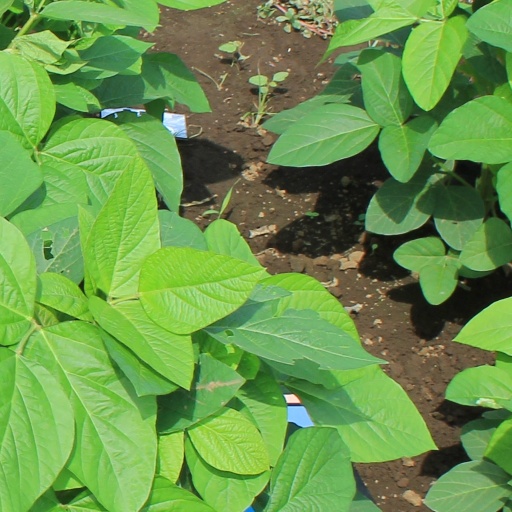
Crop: soybean